Microsoft and open source

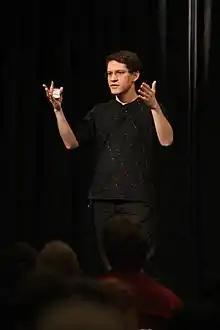
Miguel de Icaza, founding member of the Mono, and Xamarin projects and member of the board of directors of the .NET Foundation

In 2014, the company opened the source of its .NET Framework to promote its software ecosystem and stimulate cross-platform development. Microsoft also started contributing to the OpenJDK the same year. The "Wireless Display Adapter", released in 2014, was Microsoft's first hardware device to use embedded Linux.